Oost-Java Stoomtram Maatschappij

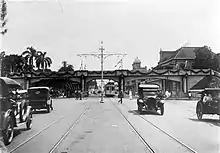
OJS Tram Track in

The history of the Oost-Java Stoomtram Maatschappij originated in 1886 when the OJS received a concession permit from the Dutch East Indies Colonial Government. OJS then builtsteam locomotive lines around the industrial areas of Surabaya and Sidoarjo. Initially the company had planned out 3 capital sectors, Ujung–Sepanjang–Krian, Mojokerto–Gemekan–Ngoro, and Gemekan–Dinoyo.